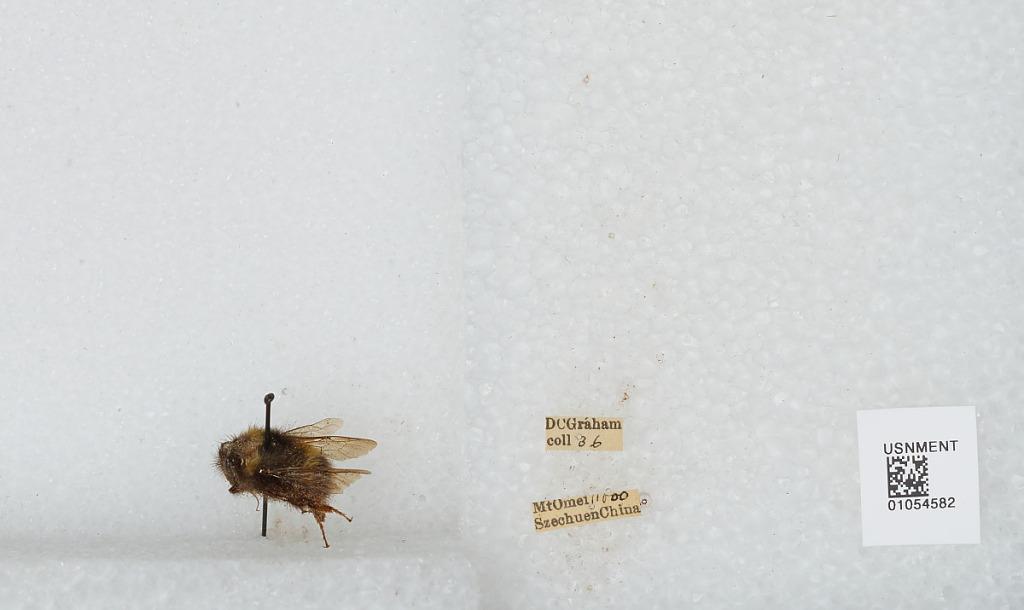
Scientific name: Bombus sp.
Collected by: D. Graham
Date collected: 1936--
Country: China
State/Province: Sichuan
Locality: Mount Emei